Jeff Struecker

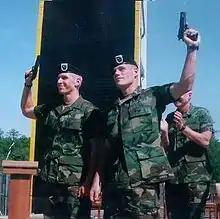
SPC Isaac Gmazel and SSG Jeff Struecker upon winning the 1996 Best Ranger Competition at Fort Benning, Georgia.

Enlisted in the United States Army in September 1987 at the age of 18, Struecker served ten years in the 75th Ranger Regiment in positions ranging from Ranger Reconnaissance specialist to platoon sergeant. He would go on to win the Best Ranger Competition in 1996 with partner SPC Isaac Gmazel.